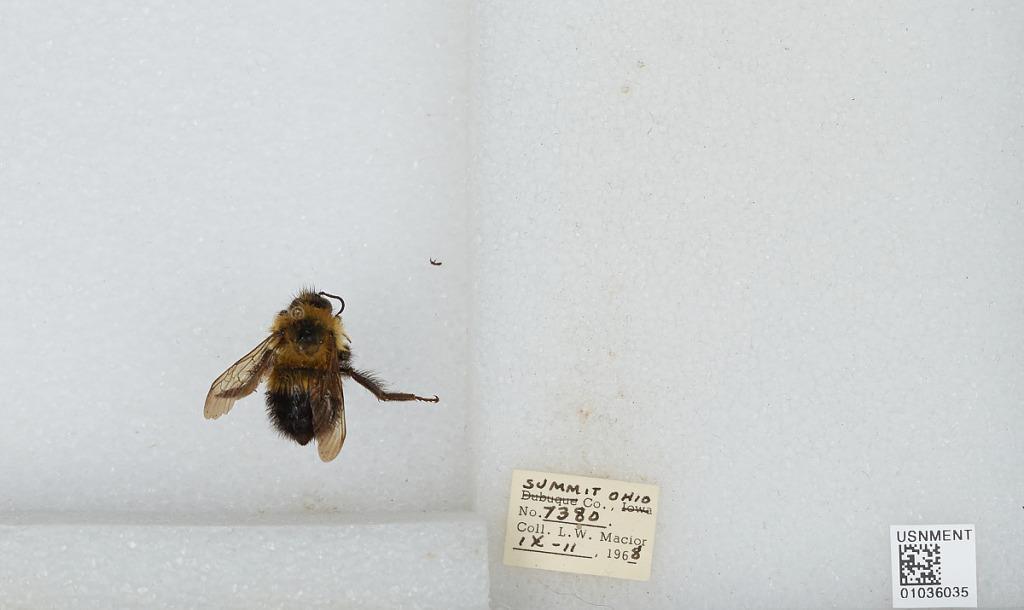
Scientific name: Bombus (Pyrobombus) vagans vagans Smith
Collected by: L. Macior
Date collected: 1968-9-11
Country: United States
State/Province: Ohio
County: Summit
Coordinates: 41.0917, -81.5594